Massachusetts Republican Party

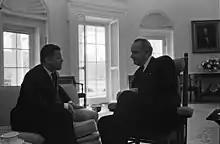
Edward Brooke, left, served in the U.S. Senate from 1967 to 1979.

The Republican dominance of Massachusetts slowly died in the 1920s and 1930s as predominantly Democratic immigrant groups changed the traditionally Republican White Anglo-Saxon Protestant (WASP) Massachusetts into the Catholic Democratic majority state that it remains today. The Democratic take-over of Massachusetts was aided by the high unionization of workers in the state, coupled with the onset of the Great Depression and the rise of the New Deal Democrats. In 1928, Catholic Al Smith became the first Democrat to win a majority of the vote in Massachusetts in a presidential election since the party's foundation a century prior.